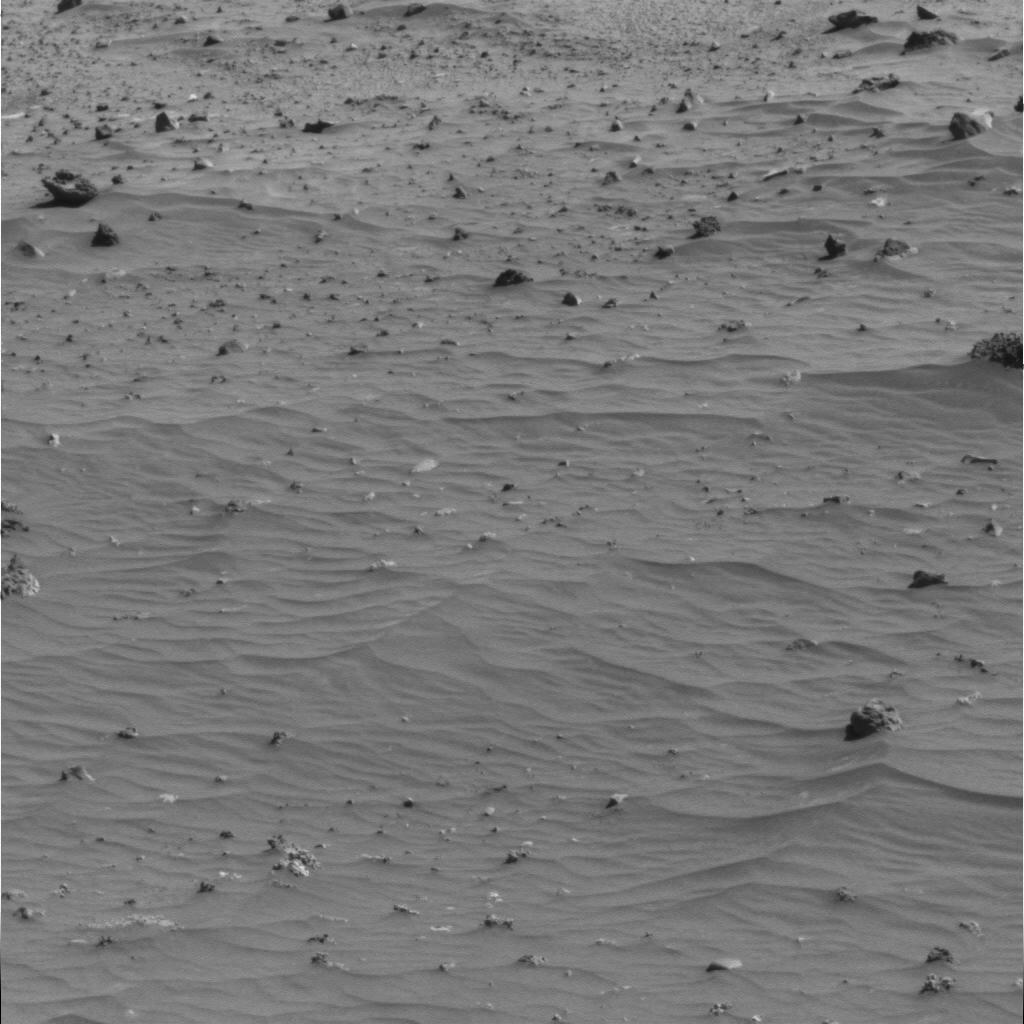
Surface features visible: Clasts, Dunes/Ripples, Soil, Nearby Surface